Clacton-on-Sea

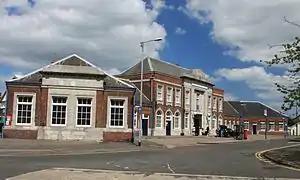
The railway station building

There are two tiers of local government covering Clacton, at district and county level: Tendring District Council, which is based at Clacton Town Hall, and Essex County Council, based in Chelmsford.